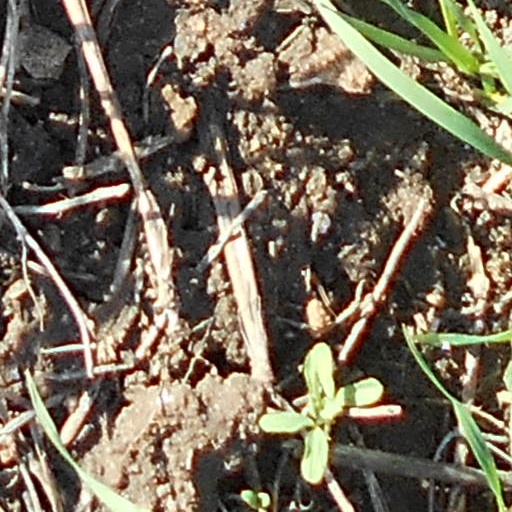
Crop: wheat